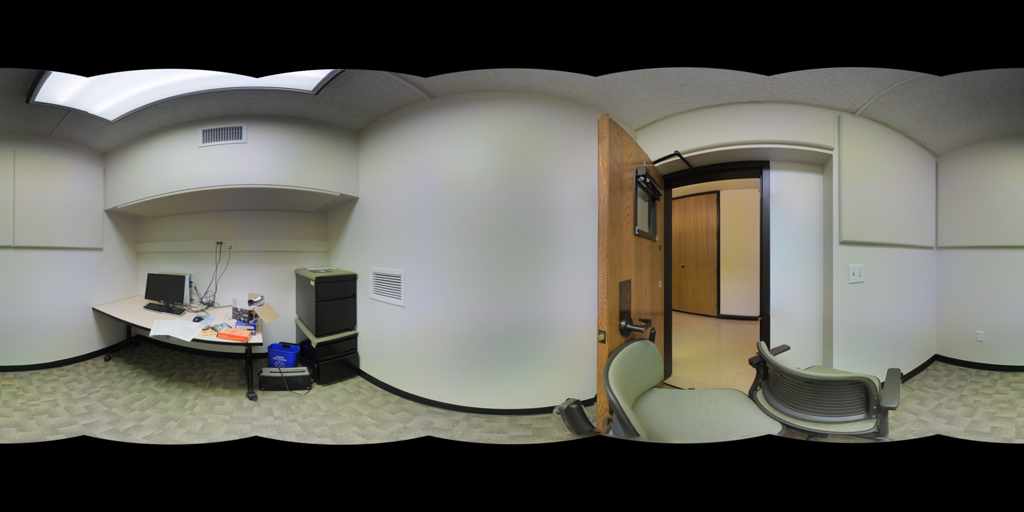
Referred object: the computer on the desk

Referred object: the black computer monitor